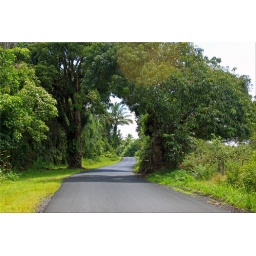
Arch of trees over a road in Hawai'i's Puna District.February 20, 2011.